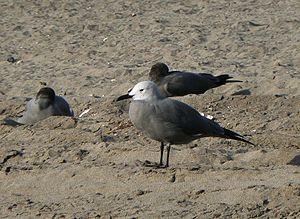
Goéland est un nom vernaculaire ambigu désignant les espèces d'oiseaux marins de la famille des laridés appartenant au genre Larus ainsi que d'autres espèces de cette famille appartenant à d'autres genres. Sur les côtes européennes, l'espèce la plus commune est le Goéland argenté.
Le Goéland gris est une espèce d'oiseaux de la famille des Laridae.